Alexander Graf Lambsdorff

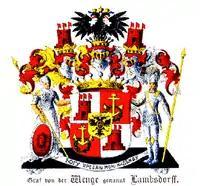
Coat of Arms of the Lambsdorff family

Count Alexander Lambsdorff is a member of the Baltic branch of the noble Lambsdorff family; his family branch emigrated from Westphalia to the Baltic region in the early 15th century and was recognised as noble in Courland in 1620. The family owned large estates in modern-day Latvia and Estonia, and family members distinguished themselves as military officers in the service of the Russian Empire. One of Alexander Lambsdorff's ancestors, Count Matthias von der Wenge Lambsdorff, was a Russian general and was conferred the hereditary comital title in 1817 by Alexander I of Russia. In 1880 the family was authorised by royal licence to use the titles "Baron of the Wenge" and "Count of Lambsdorff" in the Kingdom of Prussia. His father, Hagen Graf Lambsdorff (born 1935), was the first German Ambassador to Latvia from 1991 and later Ambassador to the Czech Republic from 1999 to 2001; his uncle, Otto Graf Lambsdorff (1926–2009), was a prominent liberal politician and Federal Minister for Economic Affairs from 1977 to 1982.